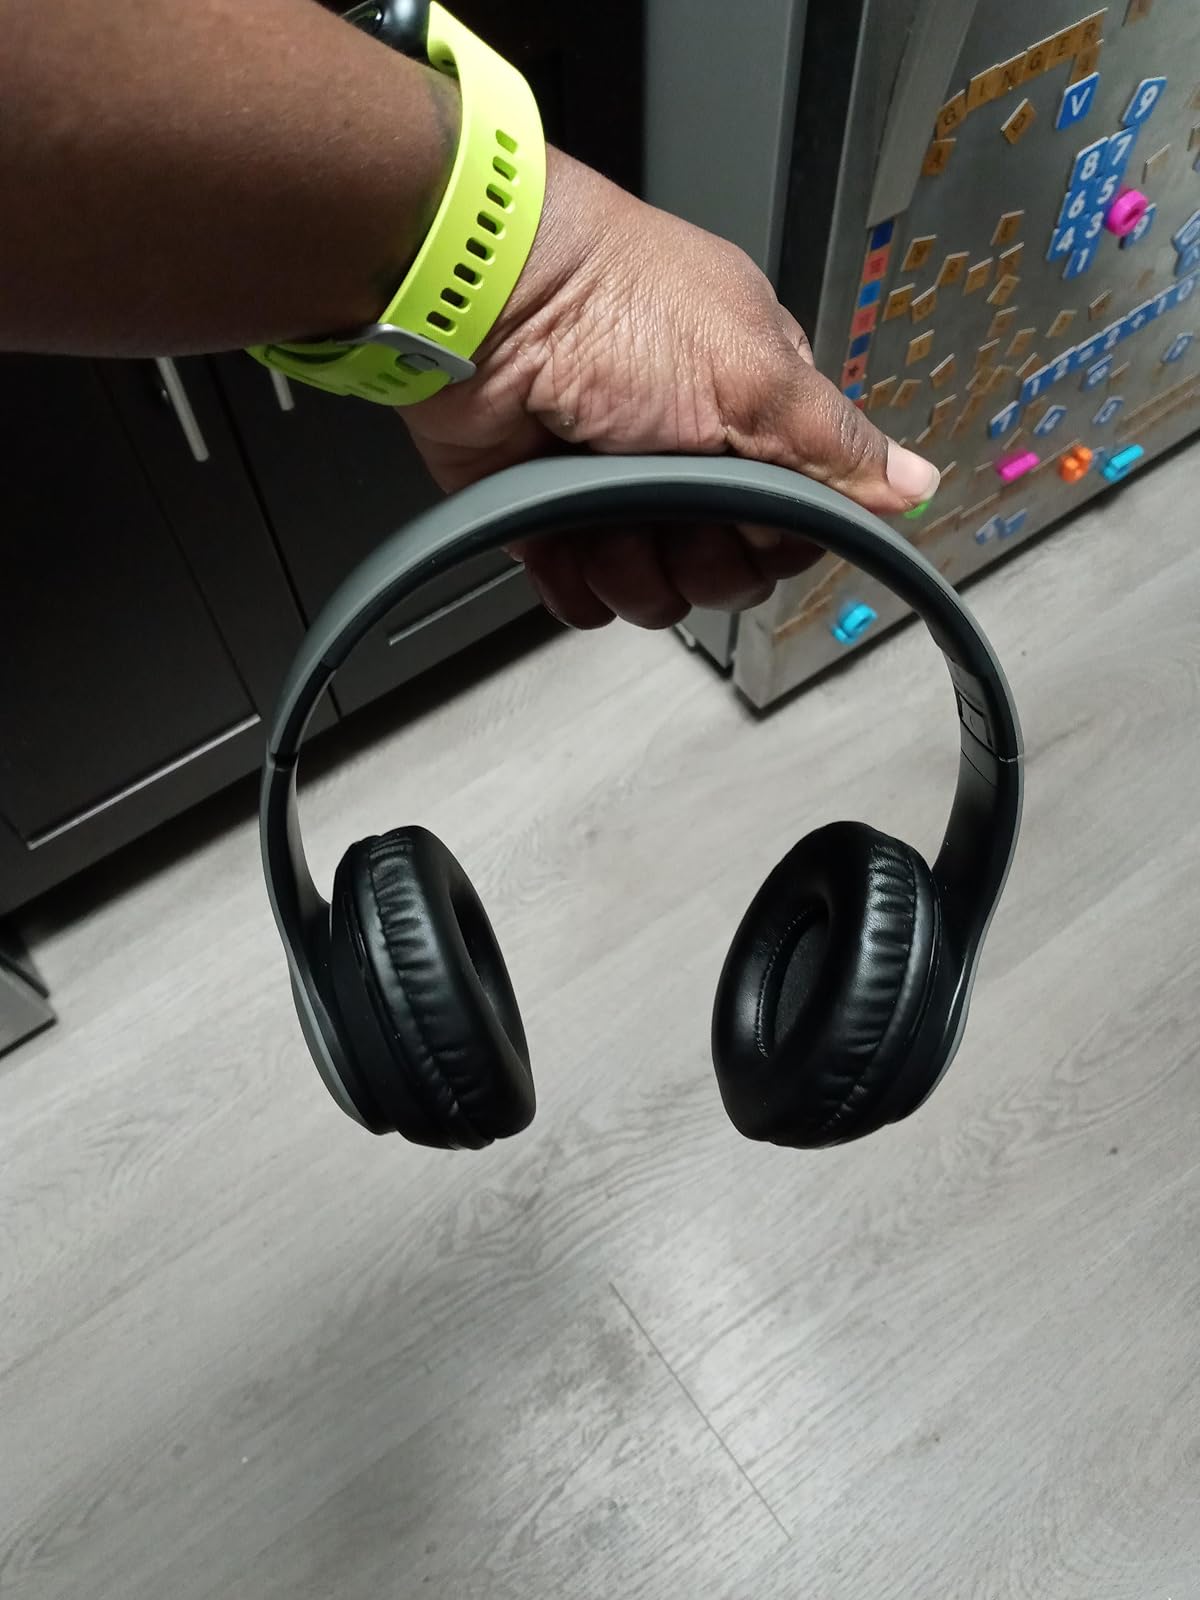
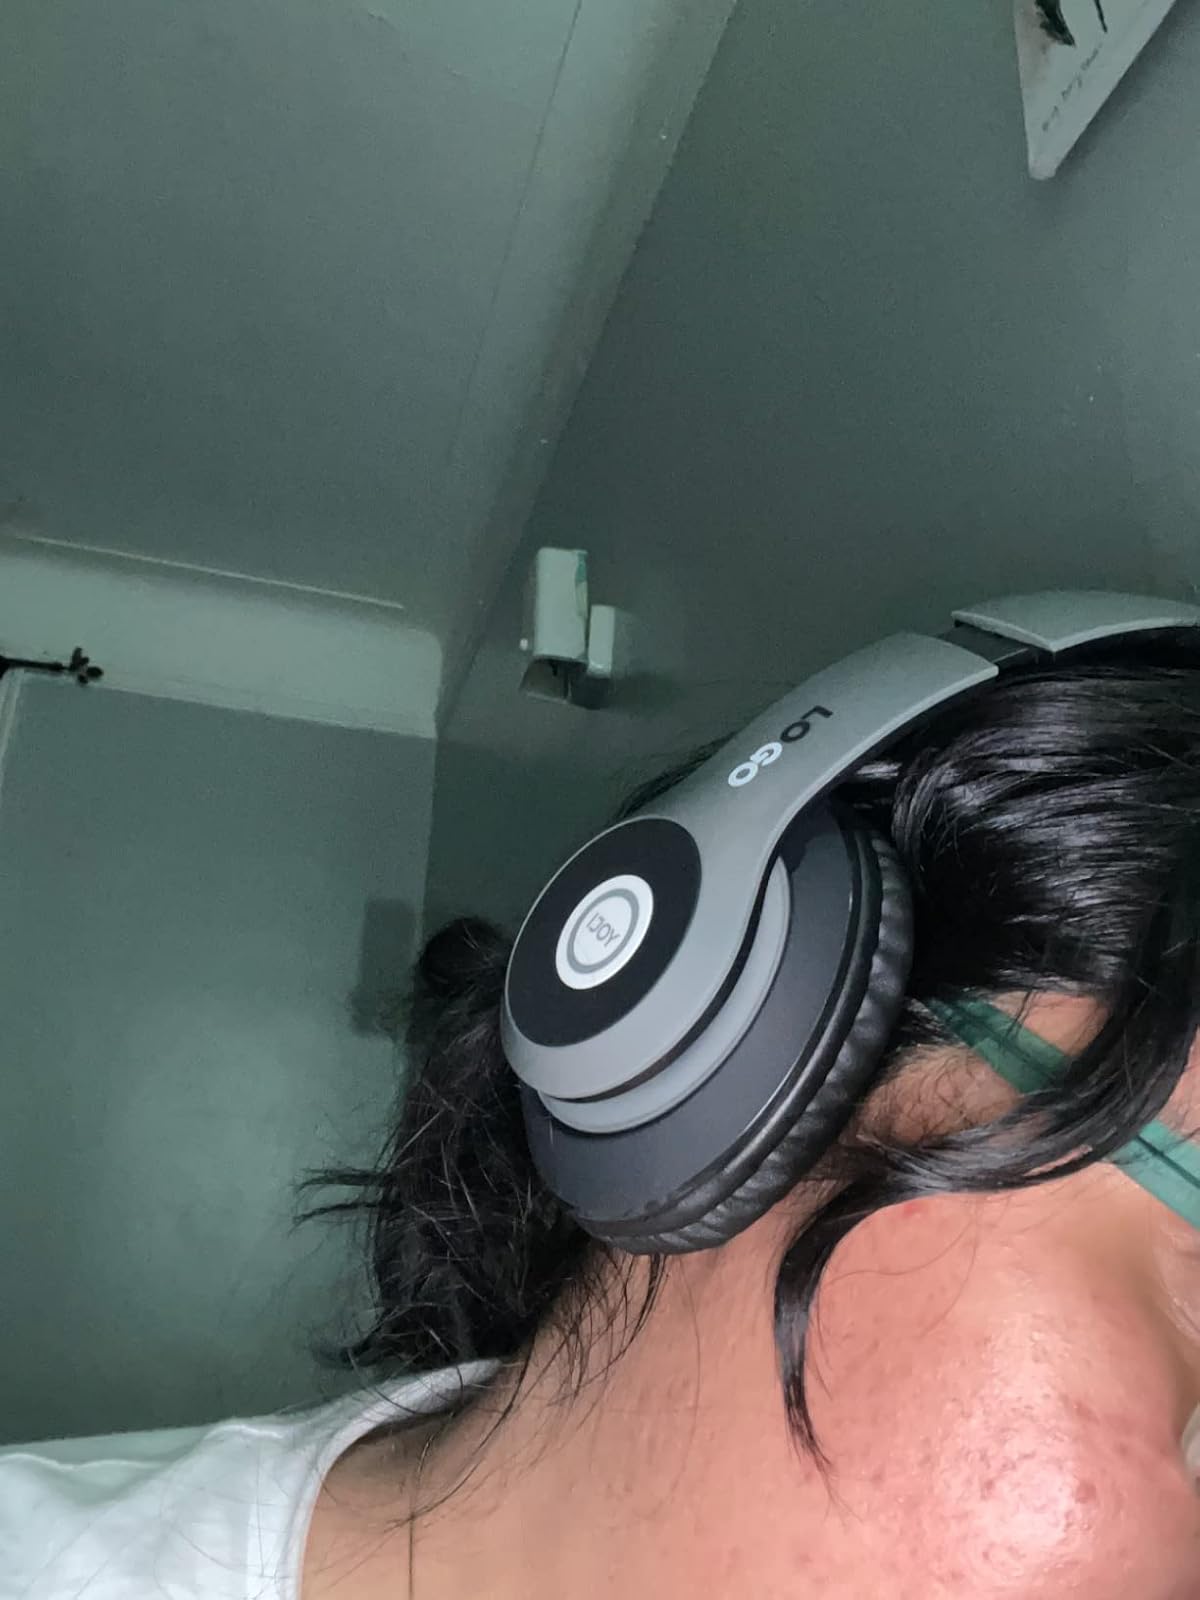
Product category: headphones
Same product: yes